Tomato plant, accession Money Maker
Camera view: horizontal (90 deg, fisheye); turntable rotation: 60 degrees
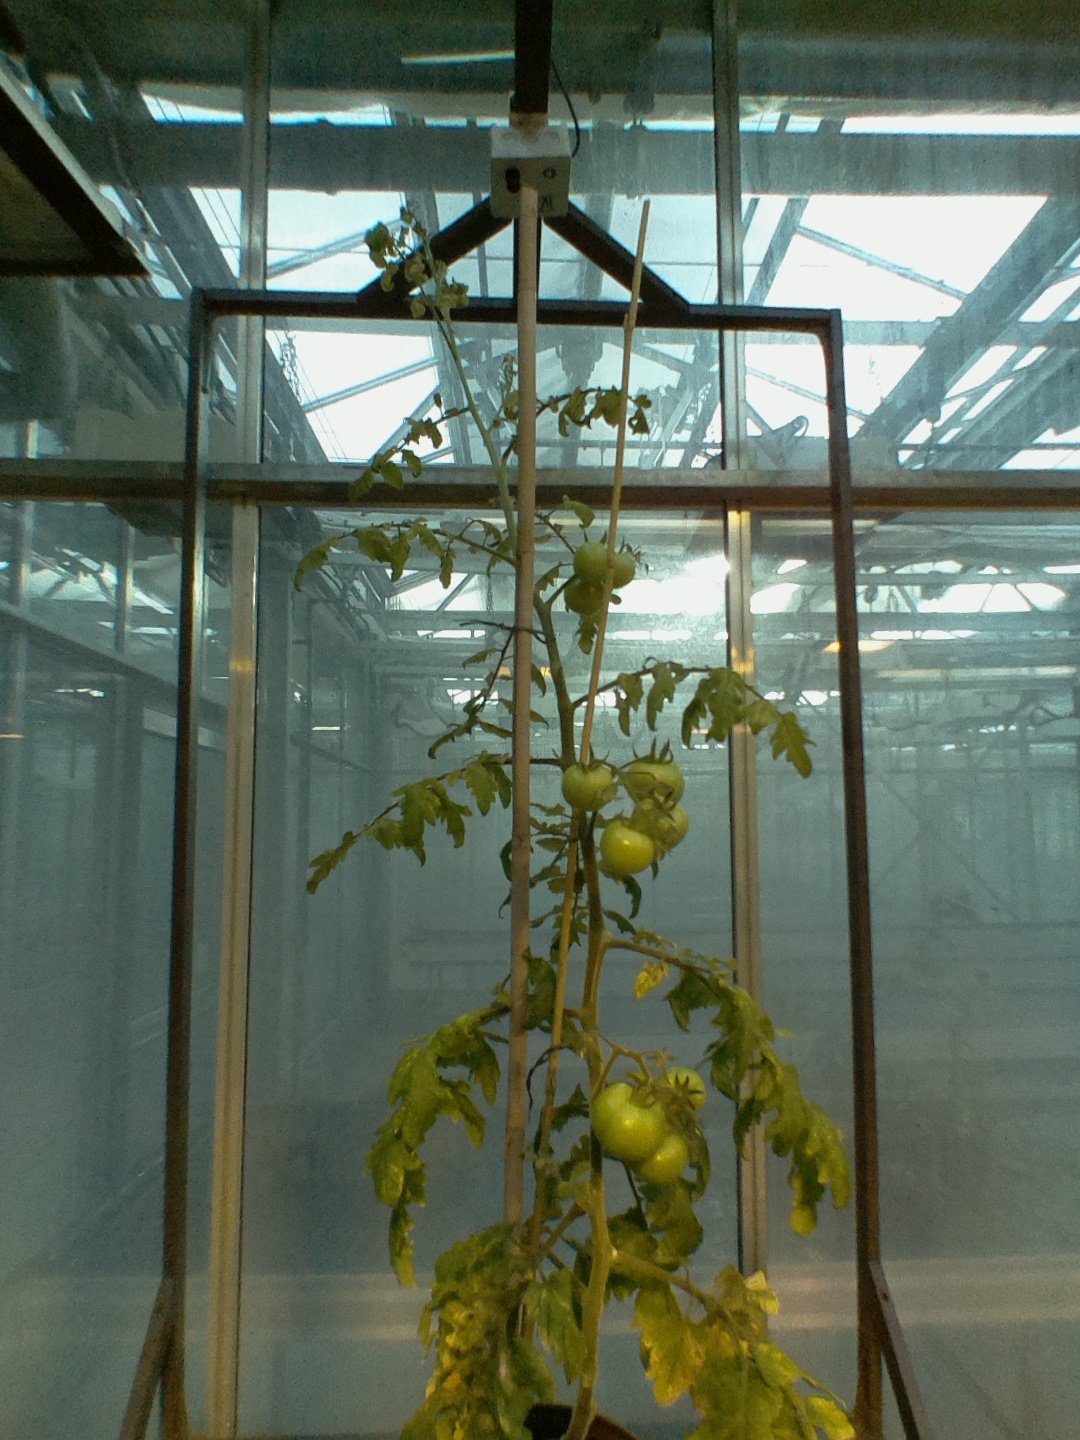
BBCH growth stage 78: 80% -90% of final fruit size